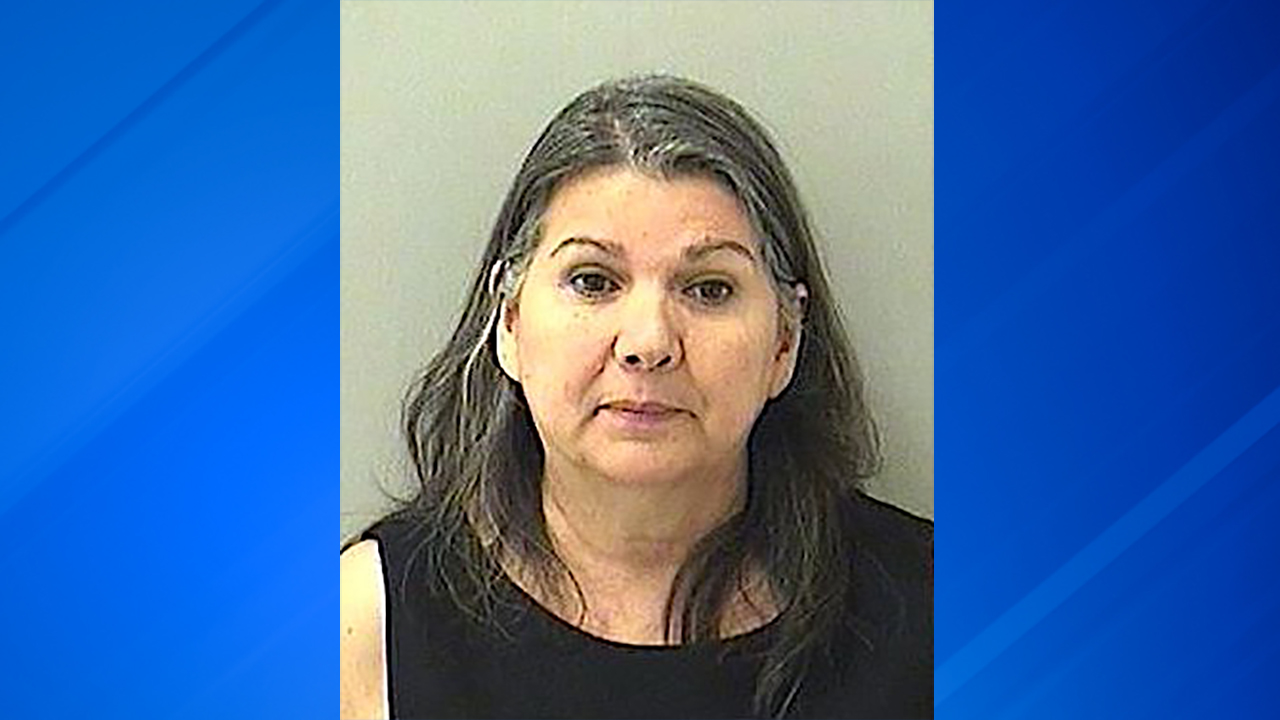
Gender: women